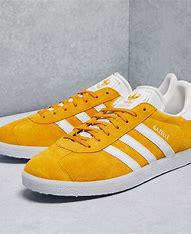
Brand: Adidas
Model: Gazelle